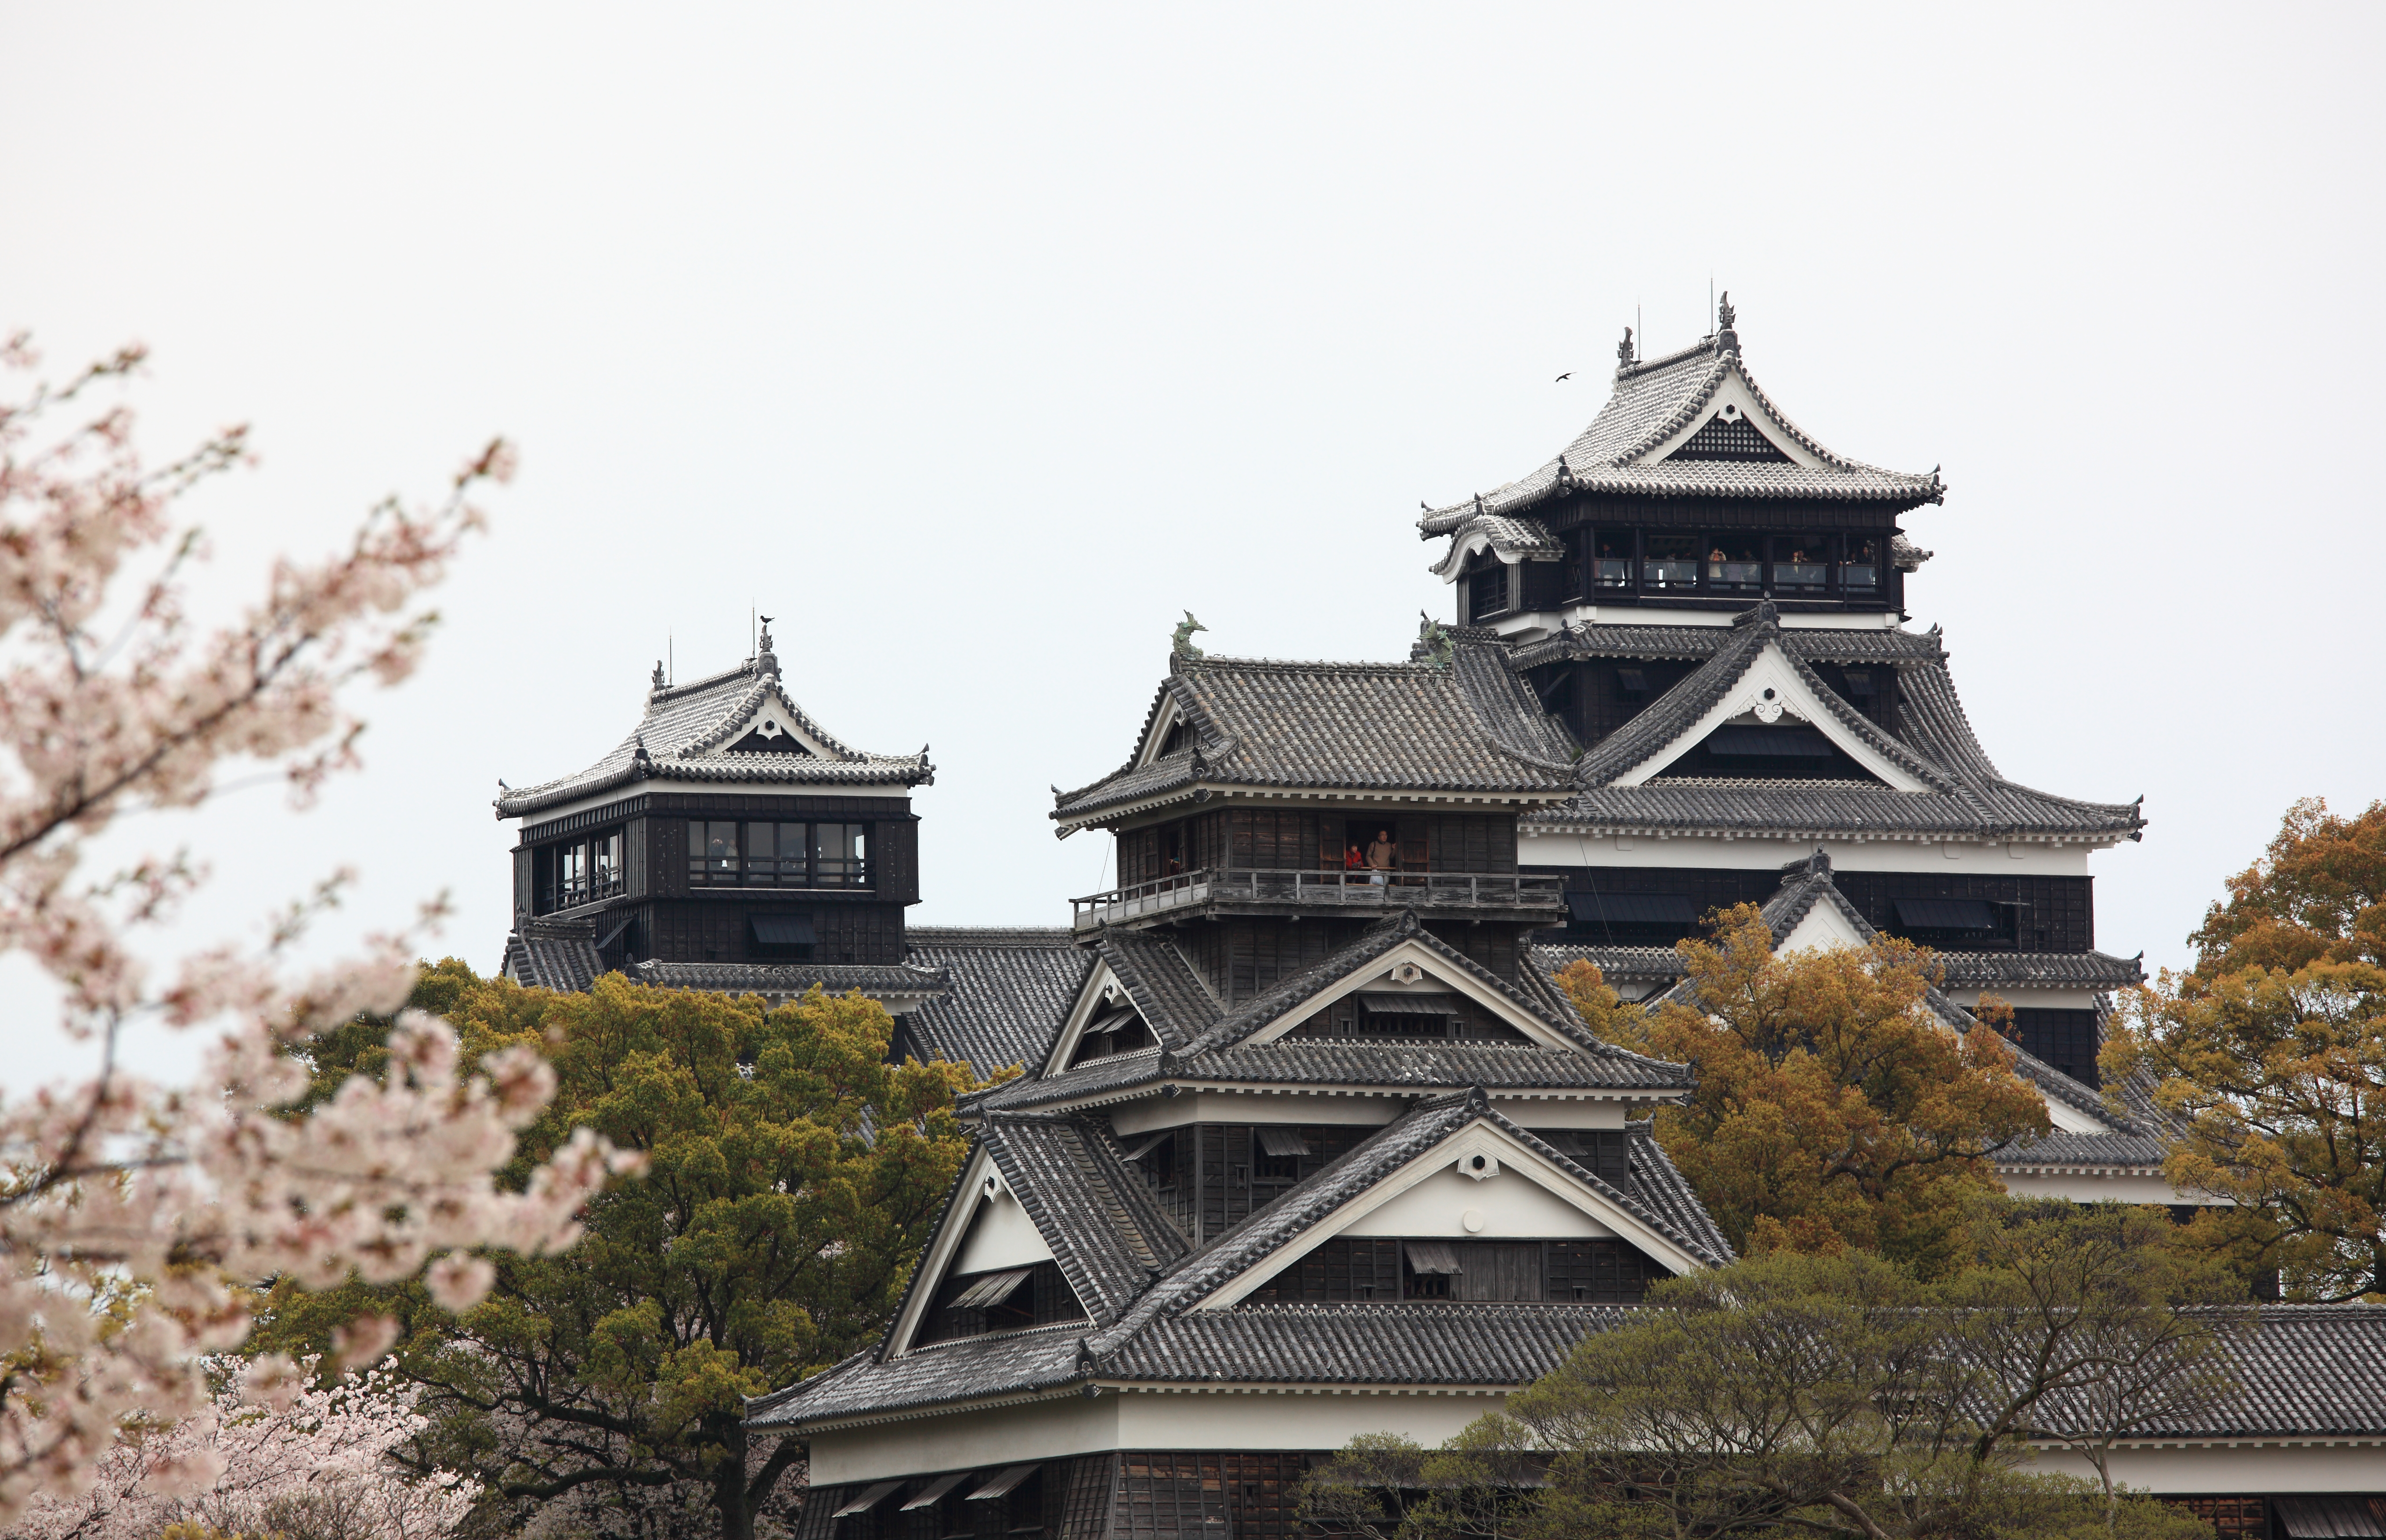
tree, house, building, high, tower, castle, season, 5d, hires, markii, hi, res, resolution, kumamotojo